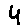
Label: 4